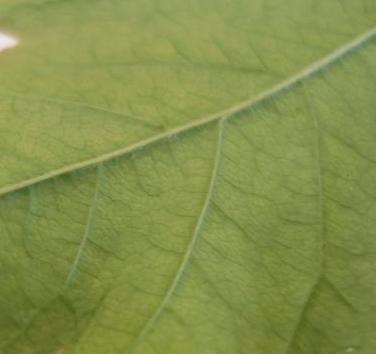
Texture: veined